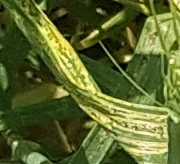
Label: Wheat___Yellow_Rust